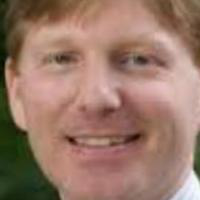
Age group: age 41-55